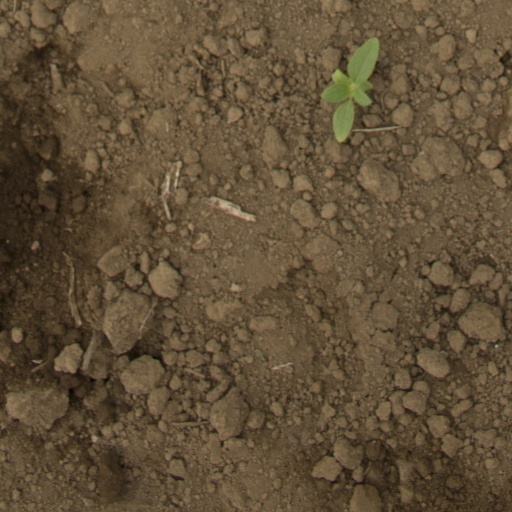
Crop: Jerusalem artichoke